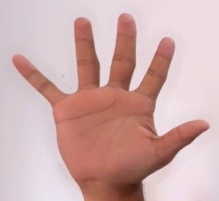
ASL sign: 5